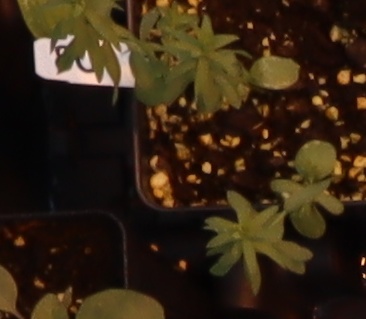
Label: Flax